Kathleen Turner

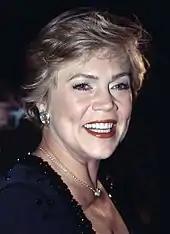
Turner in 1999

In 1973, Turner spent the summer with her mother in Midland, Texas. There, at the Yucca Theater, Turner made history when she was cast as the first female villain in the Summer Mummers 1973 melodrama, "Plodding Among the Planets".